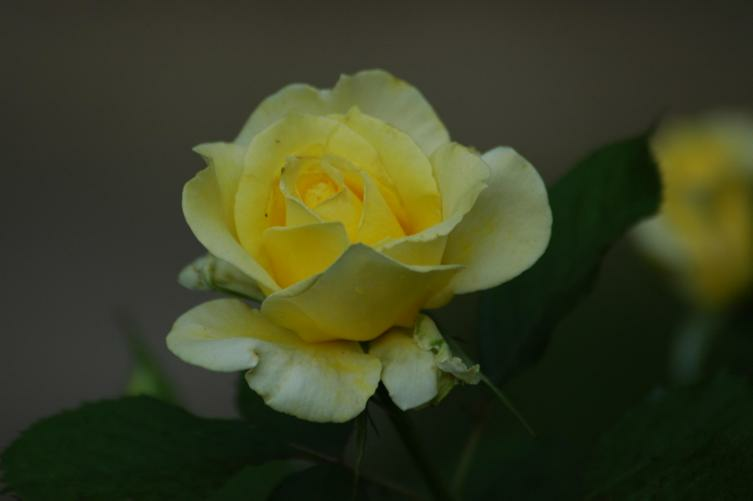
Flower: rose